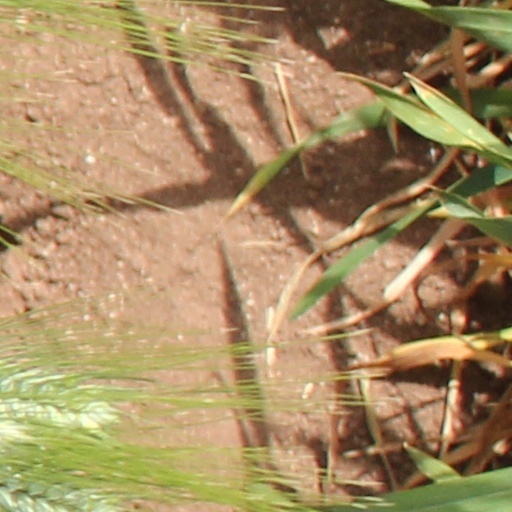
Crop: wheat